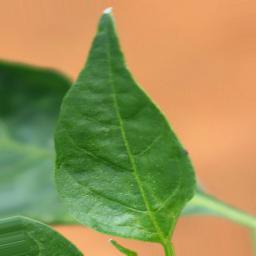
Label: healthy